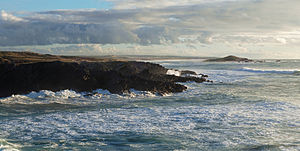
Kyst / Stejlkyster
Portugals atlanterhavskyst ud for Porto Covo.
En kyst er skillelinjen mellem land og hav. Det findes forskellige kysttyper som fladkysten og skræntkysten.